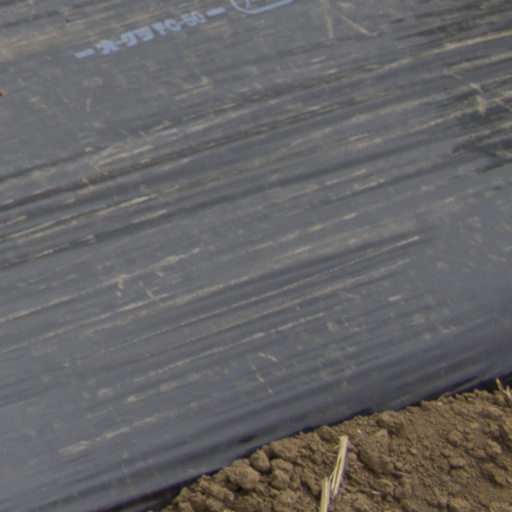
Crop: Jerusalem artichoke